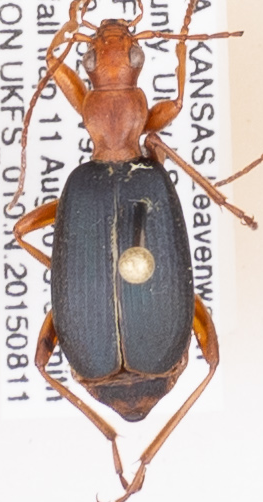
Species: Brachinus alternans
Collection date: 2015-08-11
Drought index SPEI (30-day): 0.884
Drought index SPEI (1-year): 0.944
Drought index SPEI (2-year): -0.1